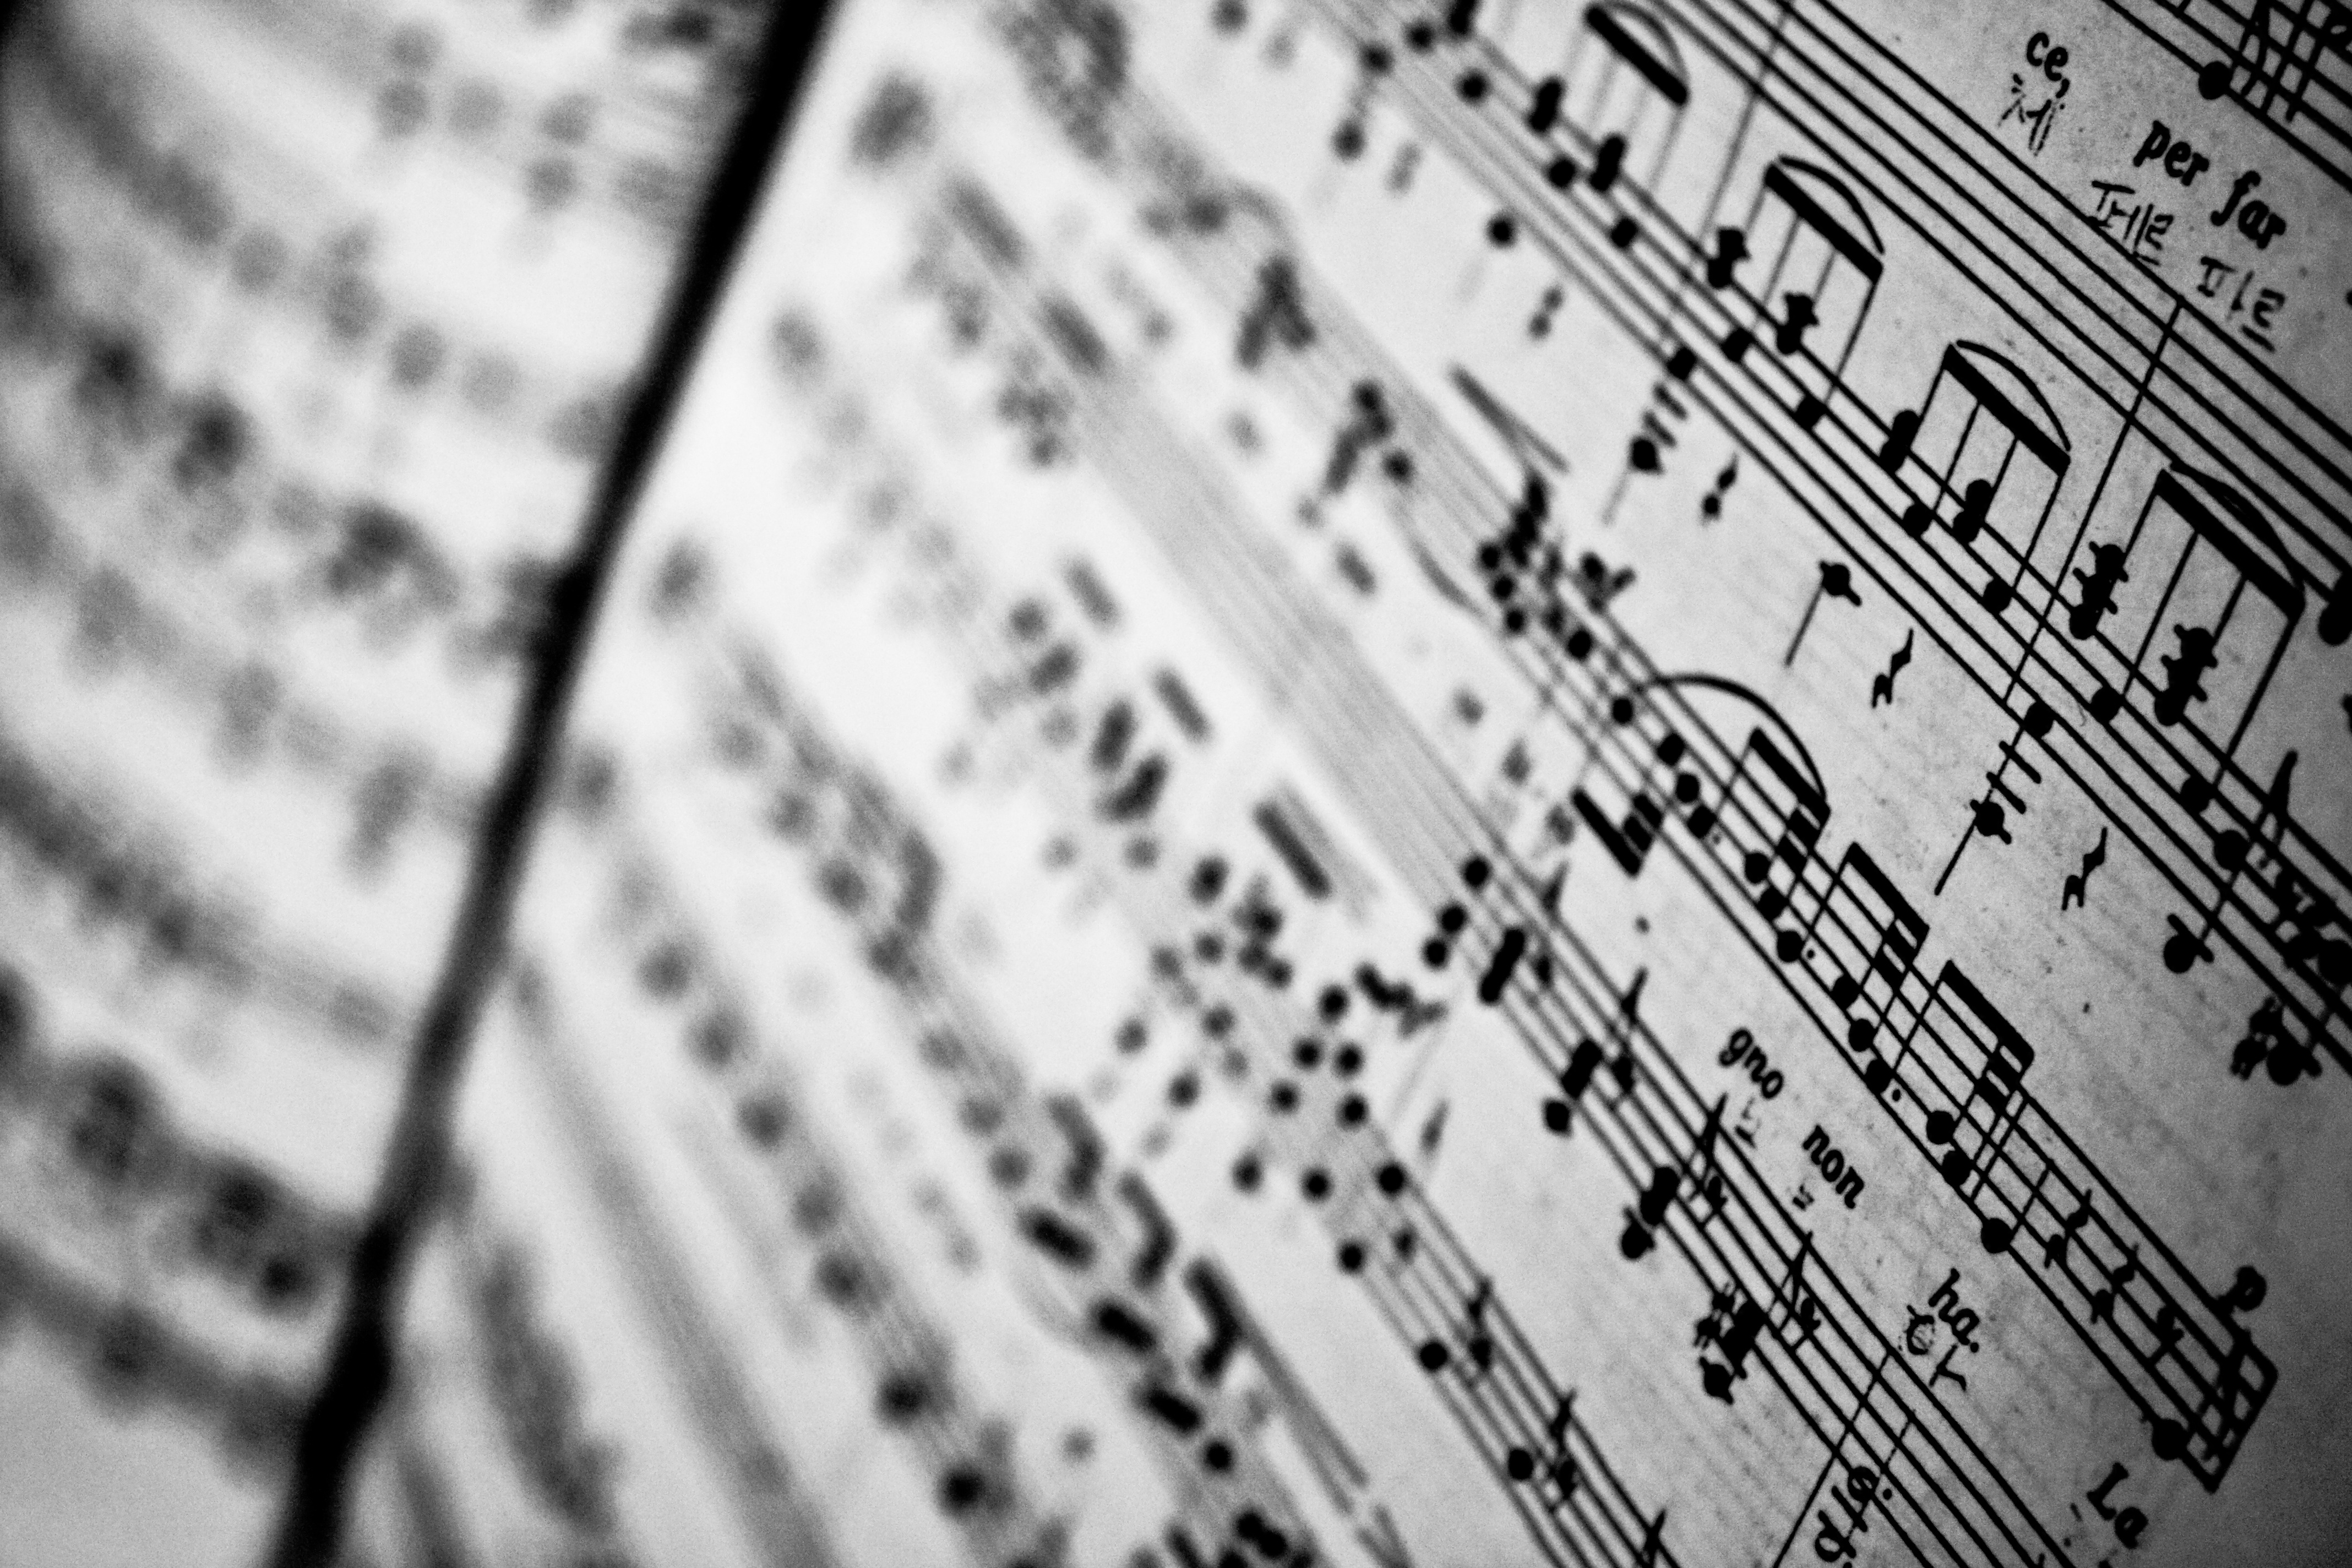
music, black and white, white, photography, number, pattern, line, black, monochrome, circle, sheet music, close up, font, design, handwriting, shape, monochrome photography